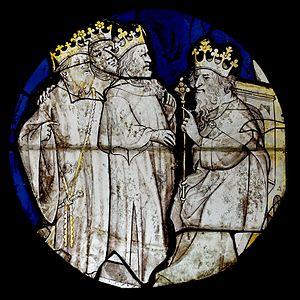
Hellige tre konger / Galleri
Hellige tre konger omtales i Det nye Testamentes Matthæusevangelium